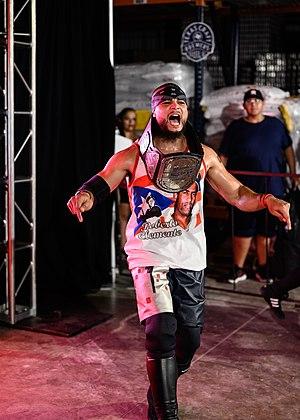
Ortiz et Santana ou Proud n' Powerful est une équipe de catch composée de Ortiz et Santana qui travaille à la All Elite Wrestling.